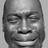
Emotion: sad